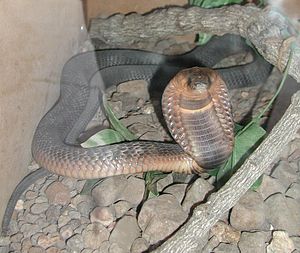
Ægyptisk kobra
Ægyptisk kobra (Naja haje)
Ægyptisk kobra (Naja haje)
Ægyptisk kobra er en giftig slange, der hører til slægten Naja, der er en del af familien giftsnoge. Det er en af de største Naja-arter i Afrika.